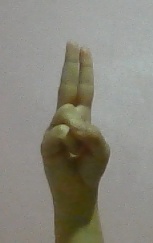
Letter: taa